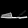
Label: Sandal